Seattle Opera

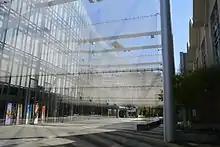
Façade of Marion Oliver McCaw Hall at Seattle Center, seen from Kreielsheimer Promenade with the Space Needle in the background

Seattle Opera is an American opera company based in Seattle, Washington. The company's season runs from August through late May, comprising five or six operas of eight to ten performances each, often featuring double casts in major roles to allow for successive evening presentations.